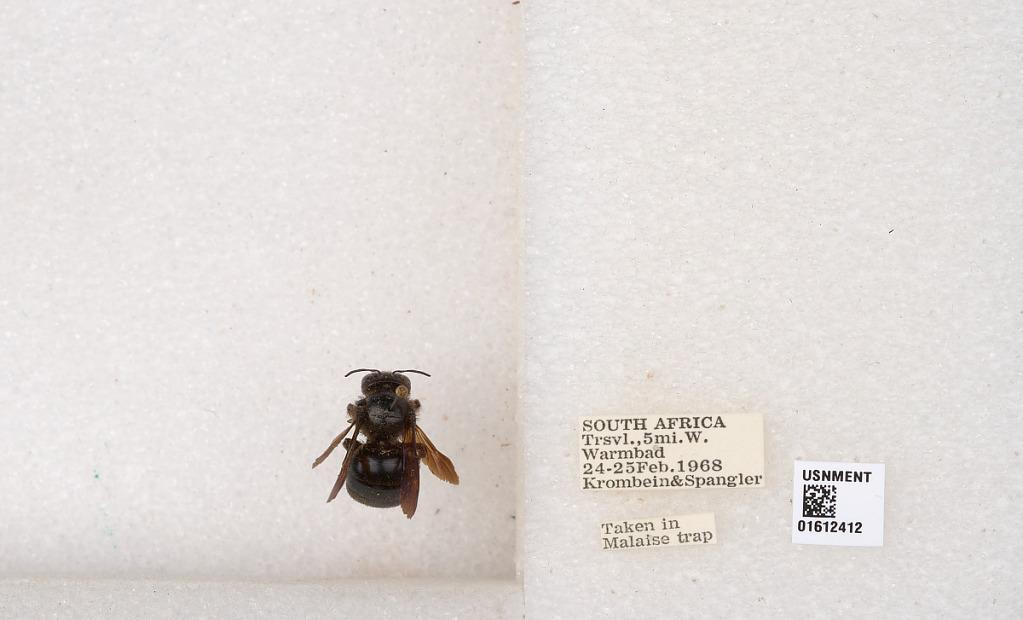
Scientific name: Xylocopa
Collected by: Krombein
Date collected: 1968-2-24
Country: South Africa
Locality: Transvaal, 5 mi. W. Warmbad